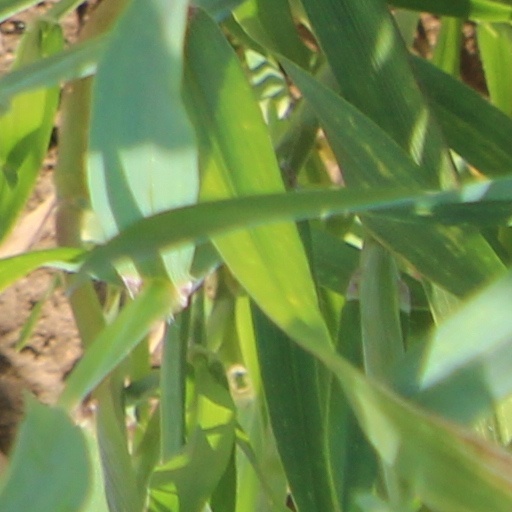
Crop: wheat